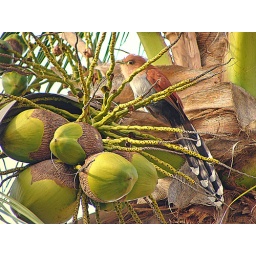
while looking for the right coconut to harvest from a tree i spotted this fellow hidden in the tree.